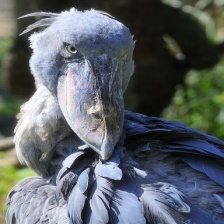
Species: SHOEBILL
Scientific name: BALAENICEPS REX